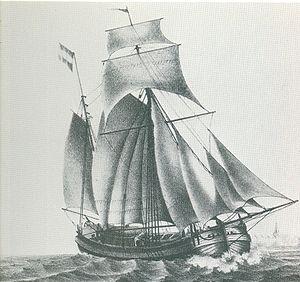
Ce glossaire maritime liste les principaux termes techniques utilisés par le monde maritime et les marins.
Un koff est un type de voilier, grée en goélette à hunier, à bordage arqué et poupe arrondis, proche d'une flûte et d'une galiote. Il est très utilisé pour la navigation côtière au large de la Belgique, des Pays-Bas et de l’Allemagne aux 18ᵉ et 19ᵉ siècles.